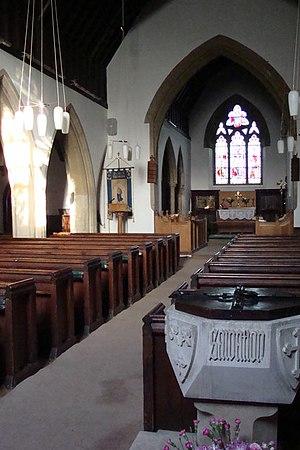
Joanne Rowling [ d͡ʒoʊˈæn ˈroʊlɪŋ], plus connue sous les noms de plume J. K. Rowling et Robert Galbraith, est une romancière et scénariste anglaise née le 31 juillet 1965 dans l’agglomération de Yate, dans le Gloucestershire du Sud. Elle doit sa notoriété mondiale à la série Harry Potter, dont les romans traduits en près de quatre-vingts langues ont été vendus à plus de 500 millions d'exemplaires dans le monde.